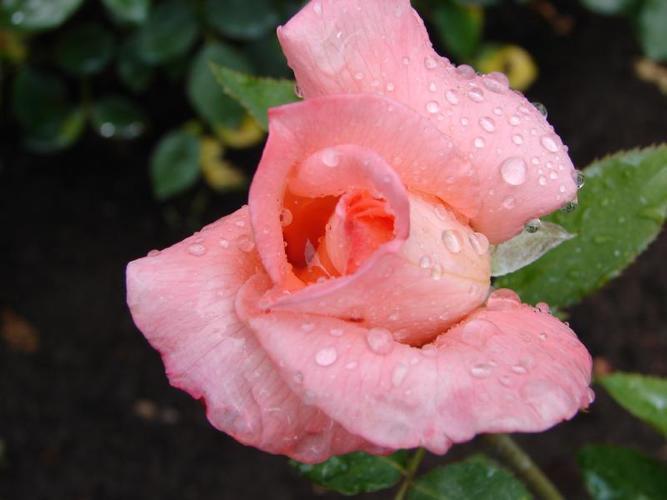
Label: rose